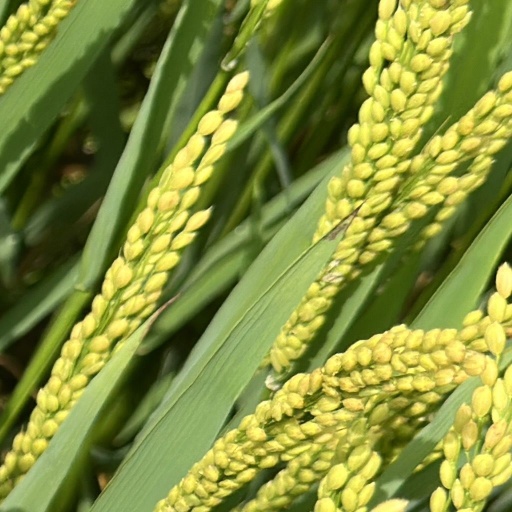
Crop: rice